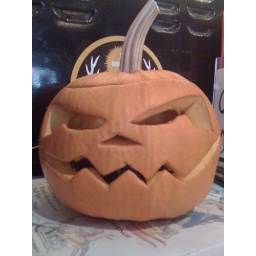
bar in big bear